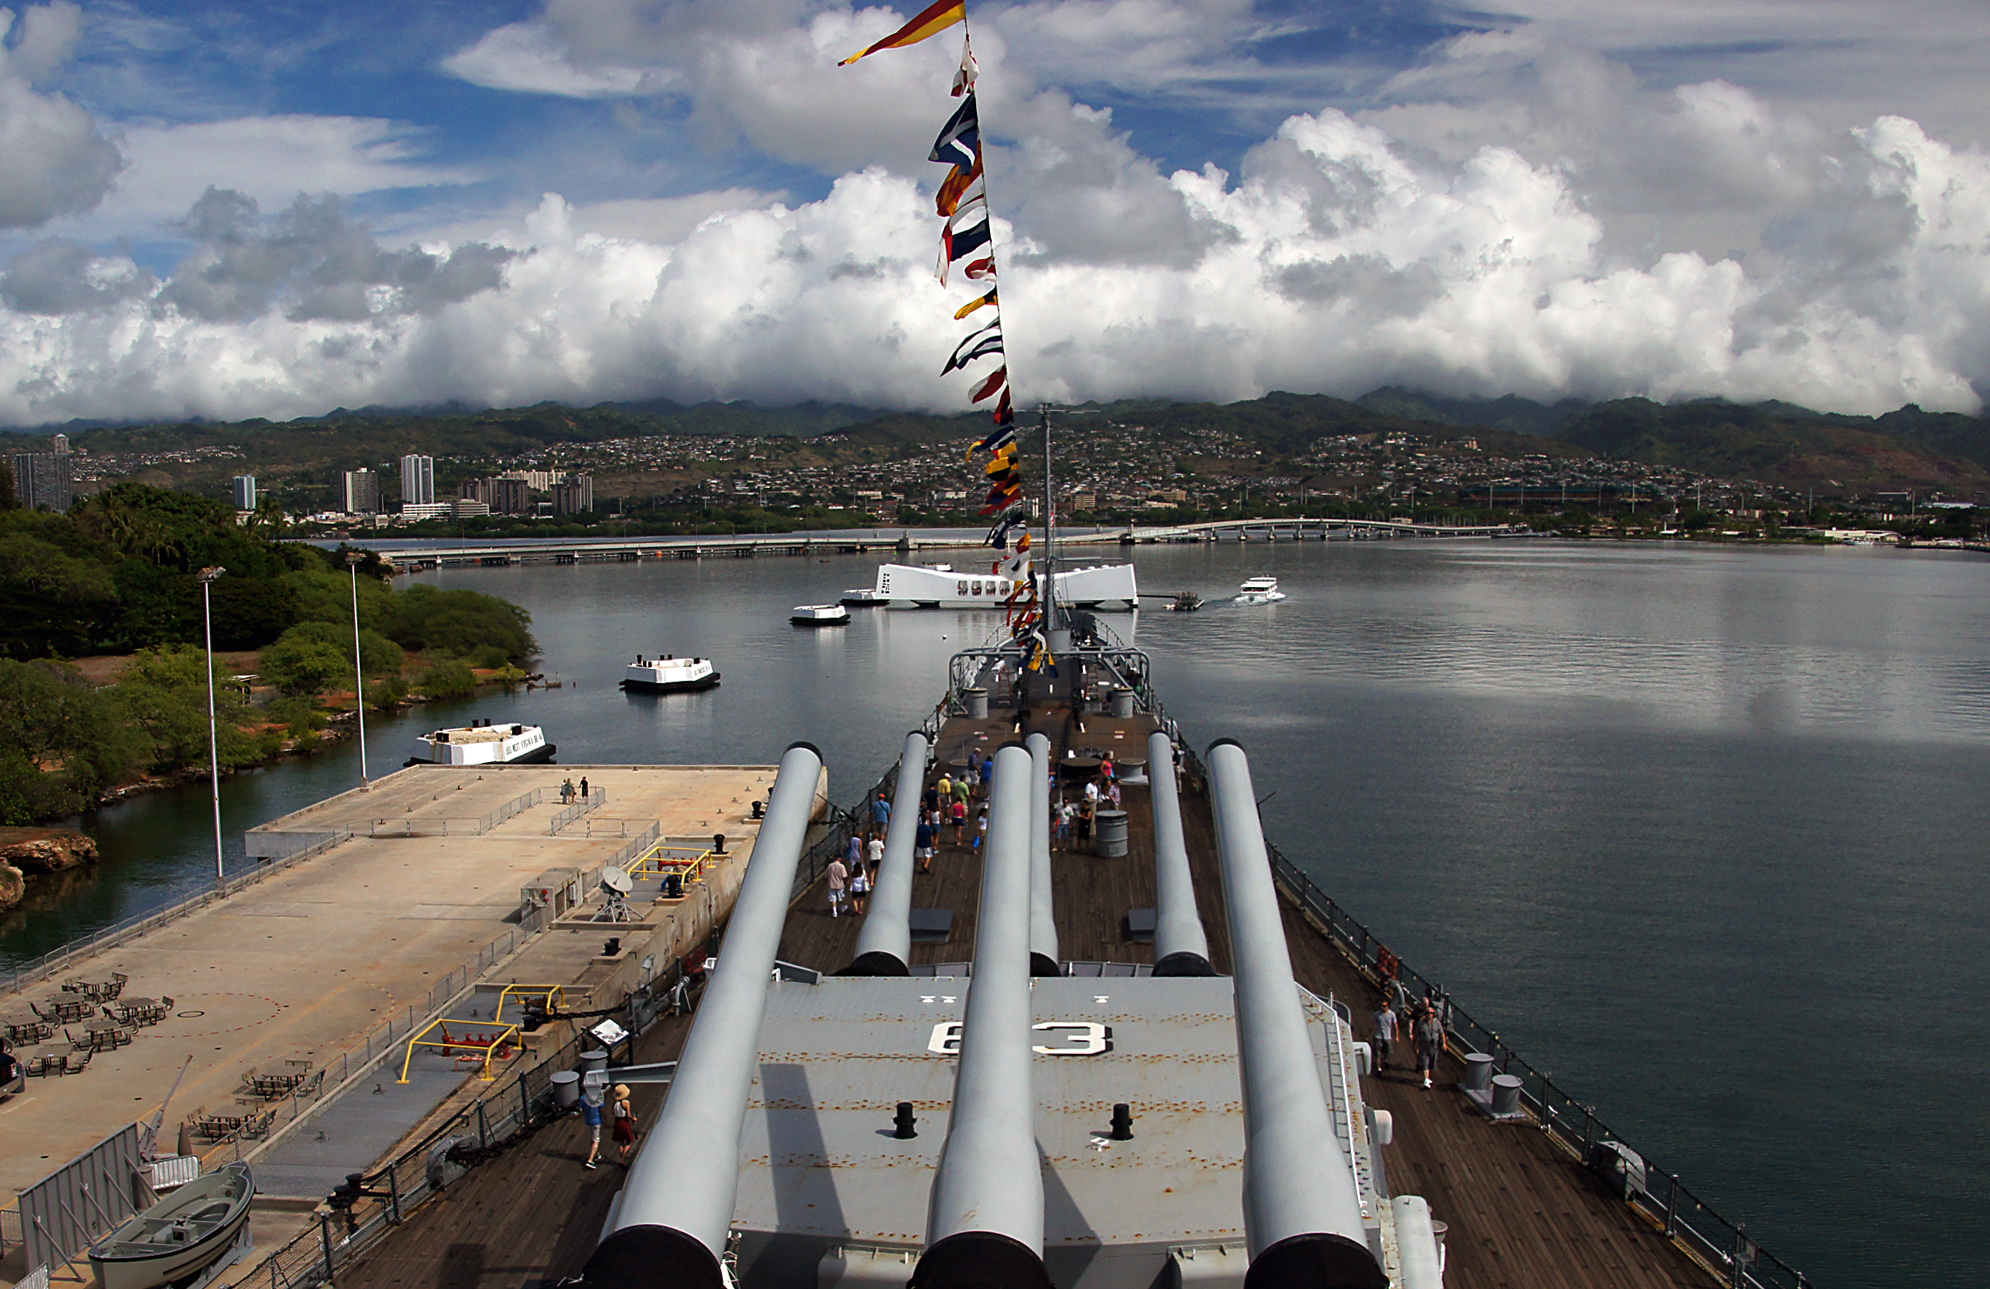
sea, ship, vehicle, mast, hawaii, arizona, guns, navy, sonyalpha, pacificisland, pacificislands, watercraft, sonydslra580, pearlharbour, warship, usnavy, tamron18270mmpzd, sightseeinghonolulu, canons, battleshipmissouri, atmosphere of earth